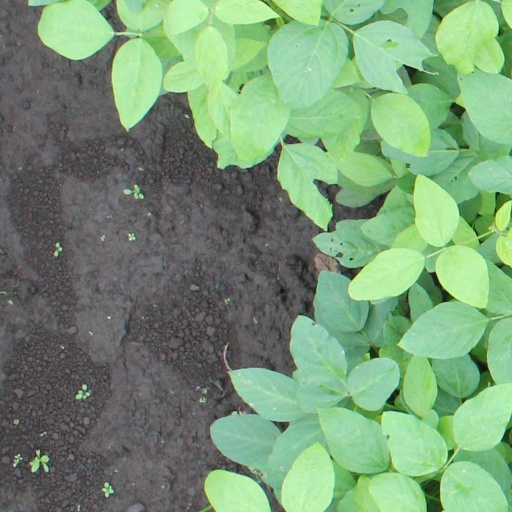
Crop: soybean